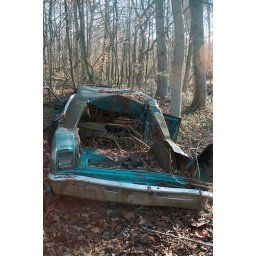
A car in the forest